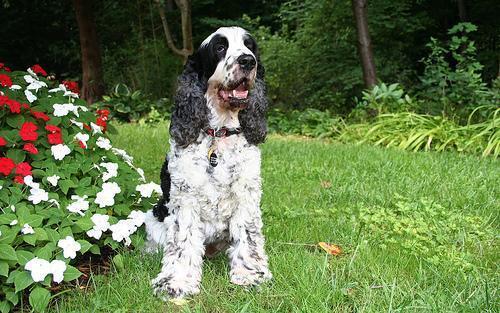
english cocker spaniel